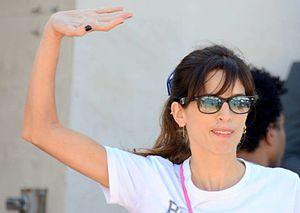
Maïwenn au festival de Cannes
Maïwenn Le Besco, dite Maïwenn, née le 17 avril 1976 aux Lilas, est une actrice, scénariste et réalisatrice française.